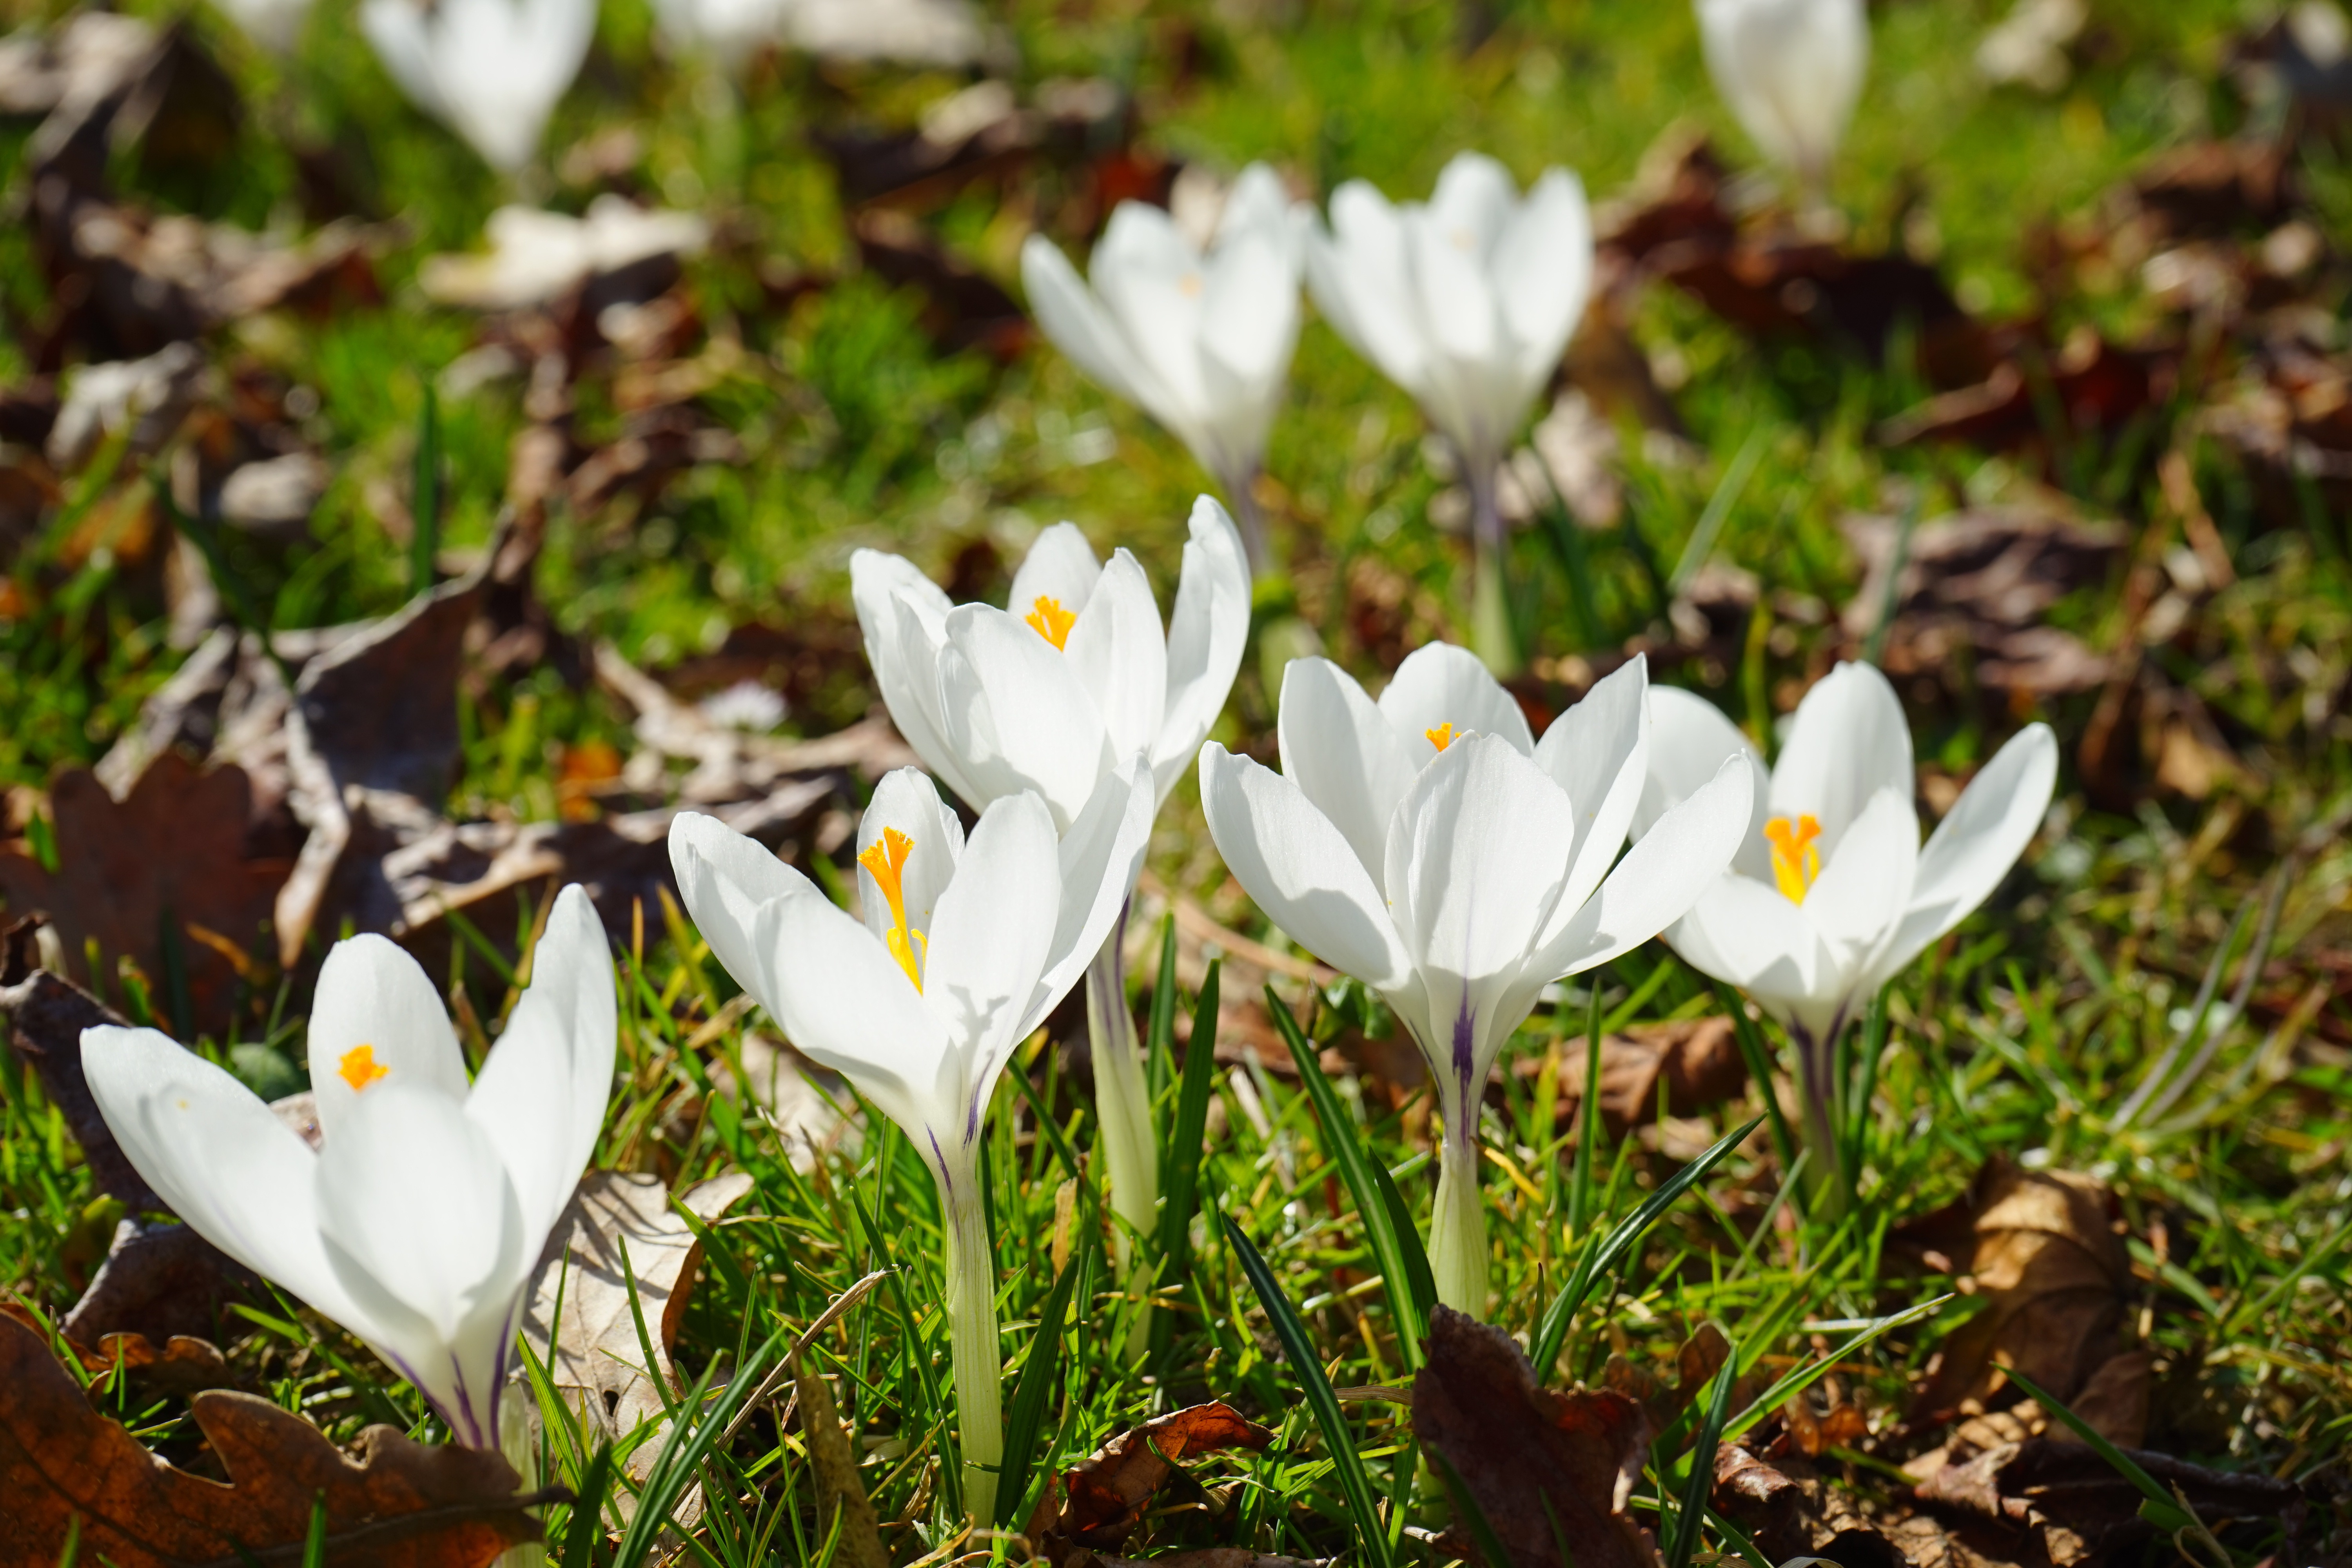
nature, blossom, plant, white, flower, petal, bloom, spring, botany, close, flora, wildflower, crocus, snowdrop, flowering plant, land plant, iris family, fawn lily